Burmese amber

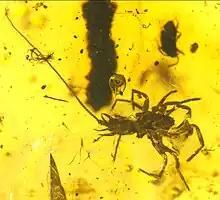
Fossil of the tailed stem-group spider "Chimerarachne" in Burmese amber

Over 2500 species of arthropods (with over 2000 of these species beings insects) are known from the deposit, notably including the oldest members of the arachnid orders Palpigradi ("Electrokoenenia") and Schizomida and the only known fossil members of Ricinulei since the Paleozoic. "Chimerarachne" is a unique stem-group spider still possessing a tail, with similar forms only known from the Paleozoic, with over 360 other species of spiders (including the only non Paleozoic fossils of Mesothelae) being known from Burmese amber, along with over 40 species of scorpions. Other significant arachnid fossils include some of the oldest ticks, as well as the oldest mesostigmatan and opilioacarid mites. Beetles (Coleoptera), reflecting their modern diversity, are represented by over 100 families and over 500 species, with Hymenoptera (bees, wasps, ants and sawflies) represented by 70 families and 350 species including some of the oldest known ants. Flies (Diptera) are represented by over 50 families and over 250 species and true bugs (Hemiptera) are represented by over 80 families and over 220 species. Dictyoptera (cockroaches, termites and mantises, among others), are represented by over 100 species in 28 families. Odonata (which contains dragonflies and damselflies, among other extinct groups), is represented by over 19 families and over 40 species, far higher than in other Cretaceous amber deposits. Among the oldest members of the insect order Zoraptera are known from Burmese amber, as well as the oldest parasitic lice and the oldest members of the parasitic insect order Strepsiptera. The winged insect "Aristovia" is transitional between the extinct "Grylloblattodea" and modern wingless Grylloblattidae (ice crawlers). Over a dozen species each of Myriapoda (millipedes and centipedes, among others) and Entognatha (springtails, among others) have also been reported, along with a number of woodlice (representing some of the oldest records of the group) and various aquatic crustaceans.